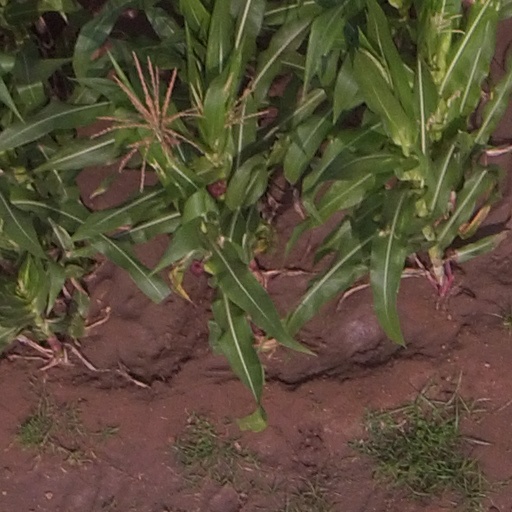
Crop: maize; corn